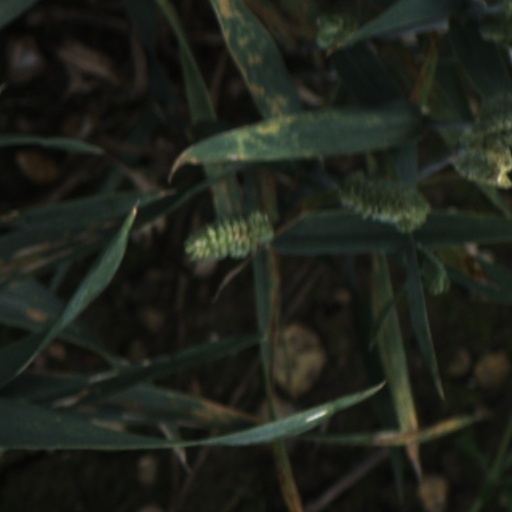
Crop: wheat